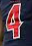
Number: 4